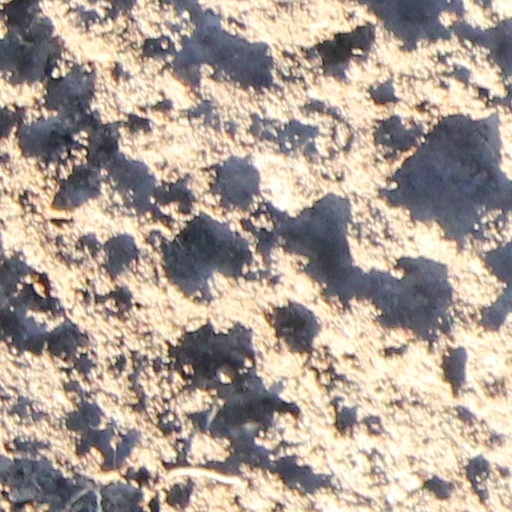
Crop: wheat